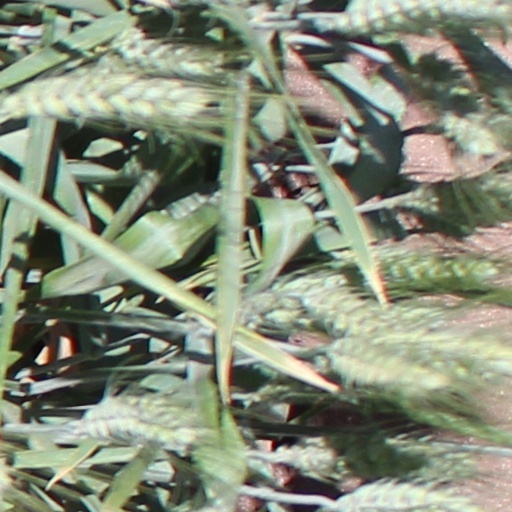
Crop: wheat